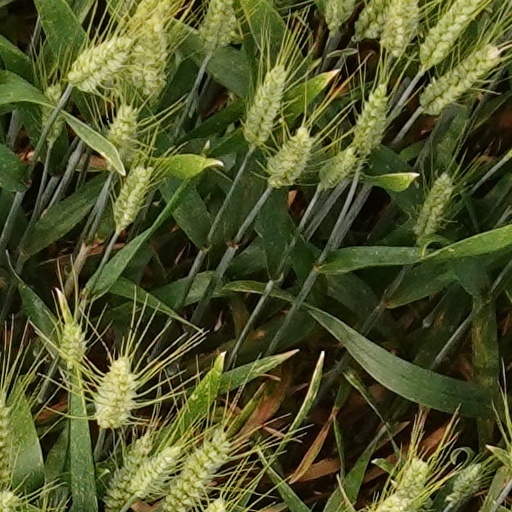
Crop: wheat